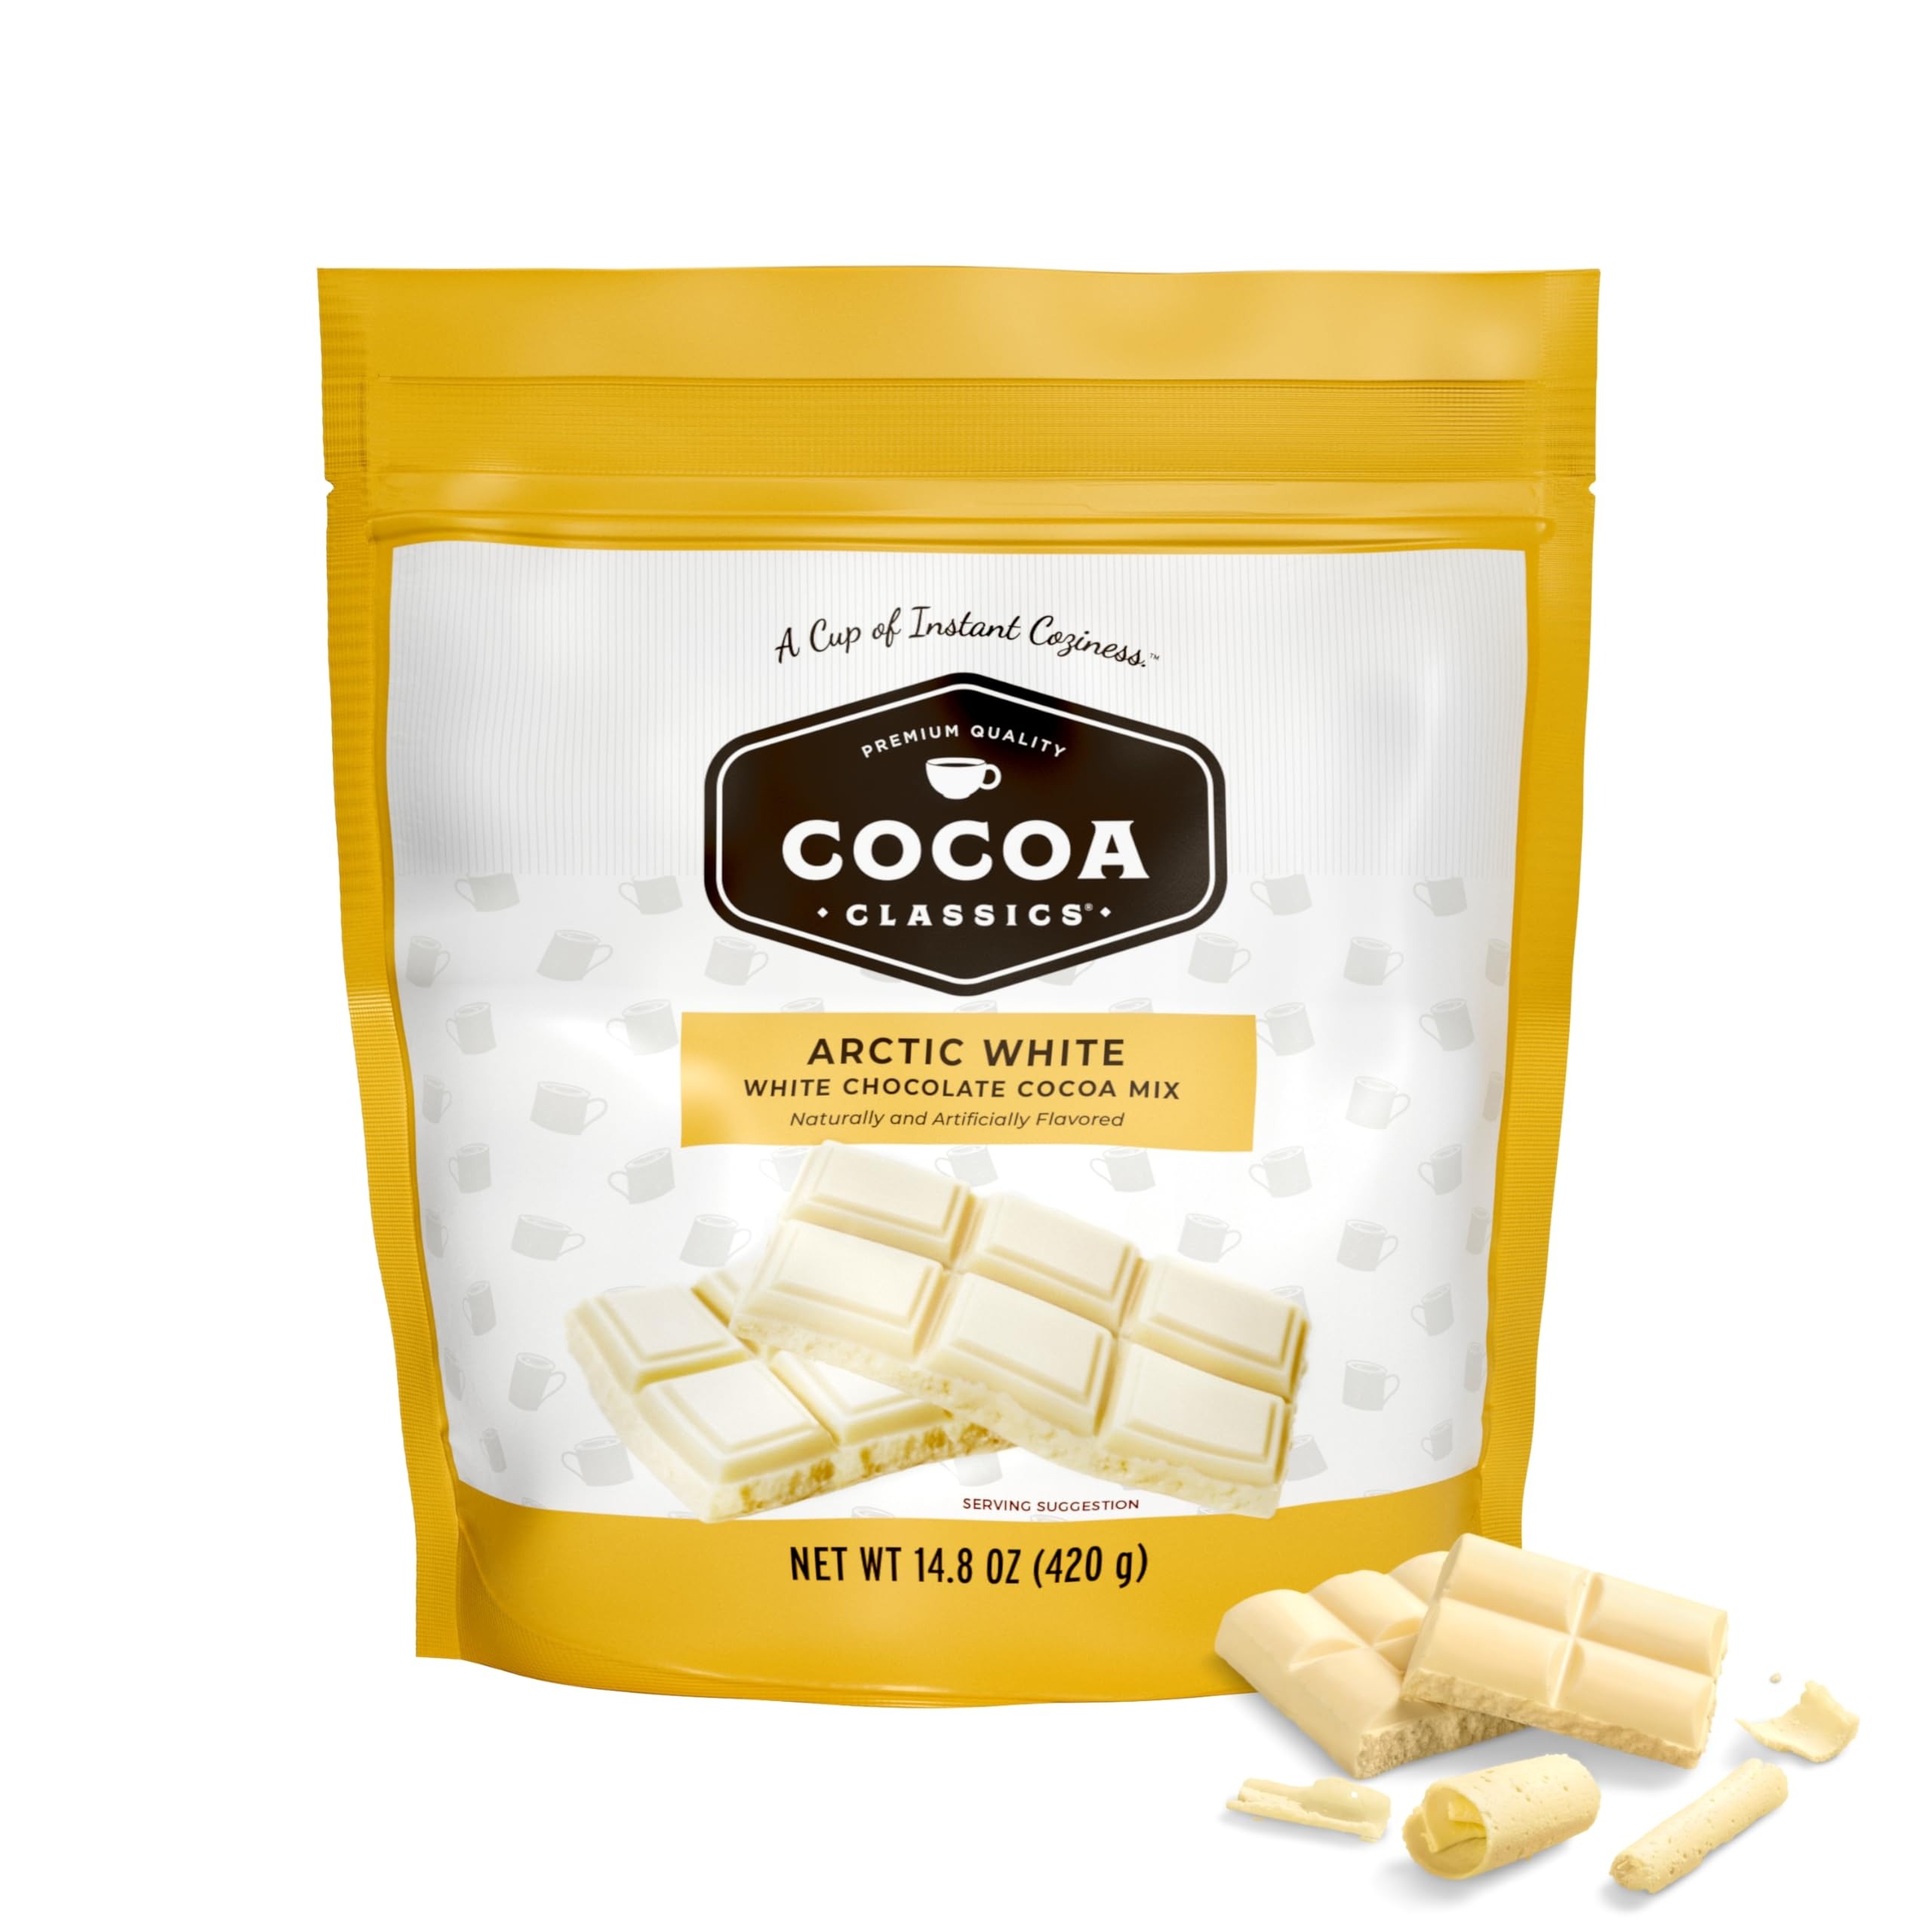
Item Name: Cocoa Classics Arctic White Cocoa Mix, Hot Chocolate, Made with Nonfat Milk, Just Add Hot Water, Make Hot or Iced Cocoa, Gluten Free, 14.8 oz Pouch (Pack of 1)
Bullet Point 1: COCOA MAGIC: Dive into the world of hot chocolate, where every frothy sip is filled with creamy chocolate bliss.
Bullet Point 2: FLAVOR VARIETY: Indulge in more than just chocolate! We've added delicious flavors like french vanilla, mint, raspberry and caramel to make your cocoa experience even more special. Check out our other flavors in our brand store!
Bullet Point 3: MADE WITH REAL MILK: Our hot chocolate mixes are made with nonfat dry milk, leaving you with only one task. Just add hot water and watch Cocoa Classics instantly dissolve into a rich and creamy treat!
Bullet Point 4: GLUTEN FREE: Sip with confidence! Cocoa Classics are made with premium-quality, gluten-free ingredients.
Bullet Point 5: NO ARTIFICIAL SWEETENERS OR COLORS: Cocoa Classics is made with no artificial sweeteners or artificial colors.
Value: 14.8
Unit: Ounce

Price: 11.645